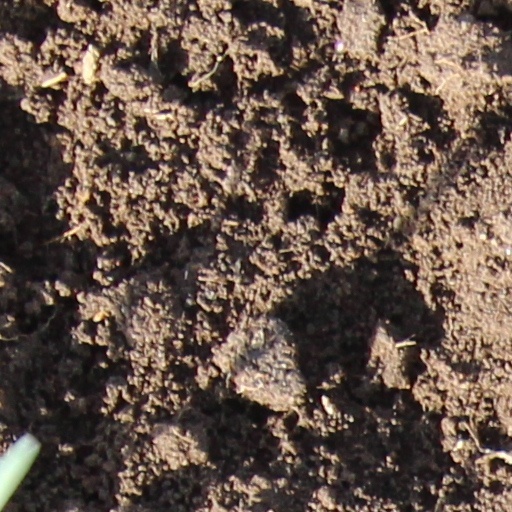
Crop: wheat